Nintendo Labo

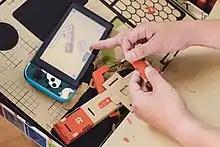
A Toy-Con being constructed from punch-outs from cardboard sheets with instructions via the Switch Labo software

The concept of Labo came from Nintendo when they asked their employees to come up with ways that the Switch's Joy-Con could be used; out of many potential ideas, the idea of building cardboard toys around the controllers held promise. According to Shinya Takahashi, the use of cardboard as part of playthings is common among Japanese children, and as they started prototyping ideas, they found the "trial and error" process of putting together the cardboard toys was "extremely fun". As the Labo concept was developed, they found it fit well within Nintendo's overall philosophy on innovating new ways to have fun, and had potential to introduce the Switch to more than just game enthusiasts.